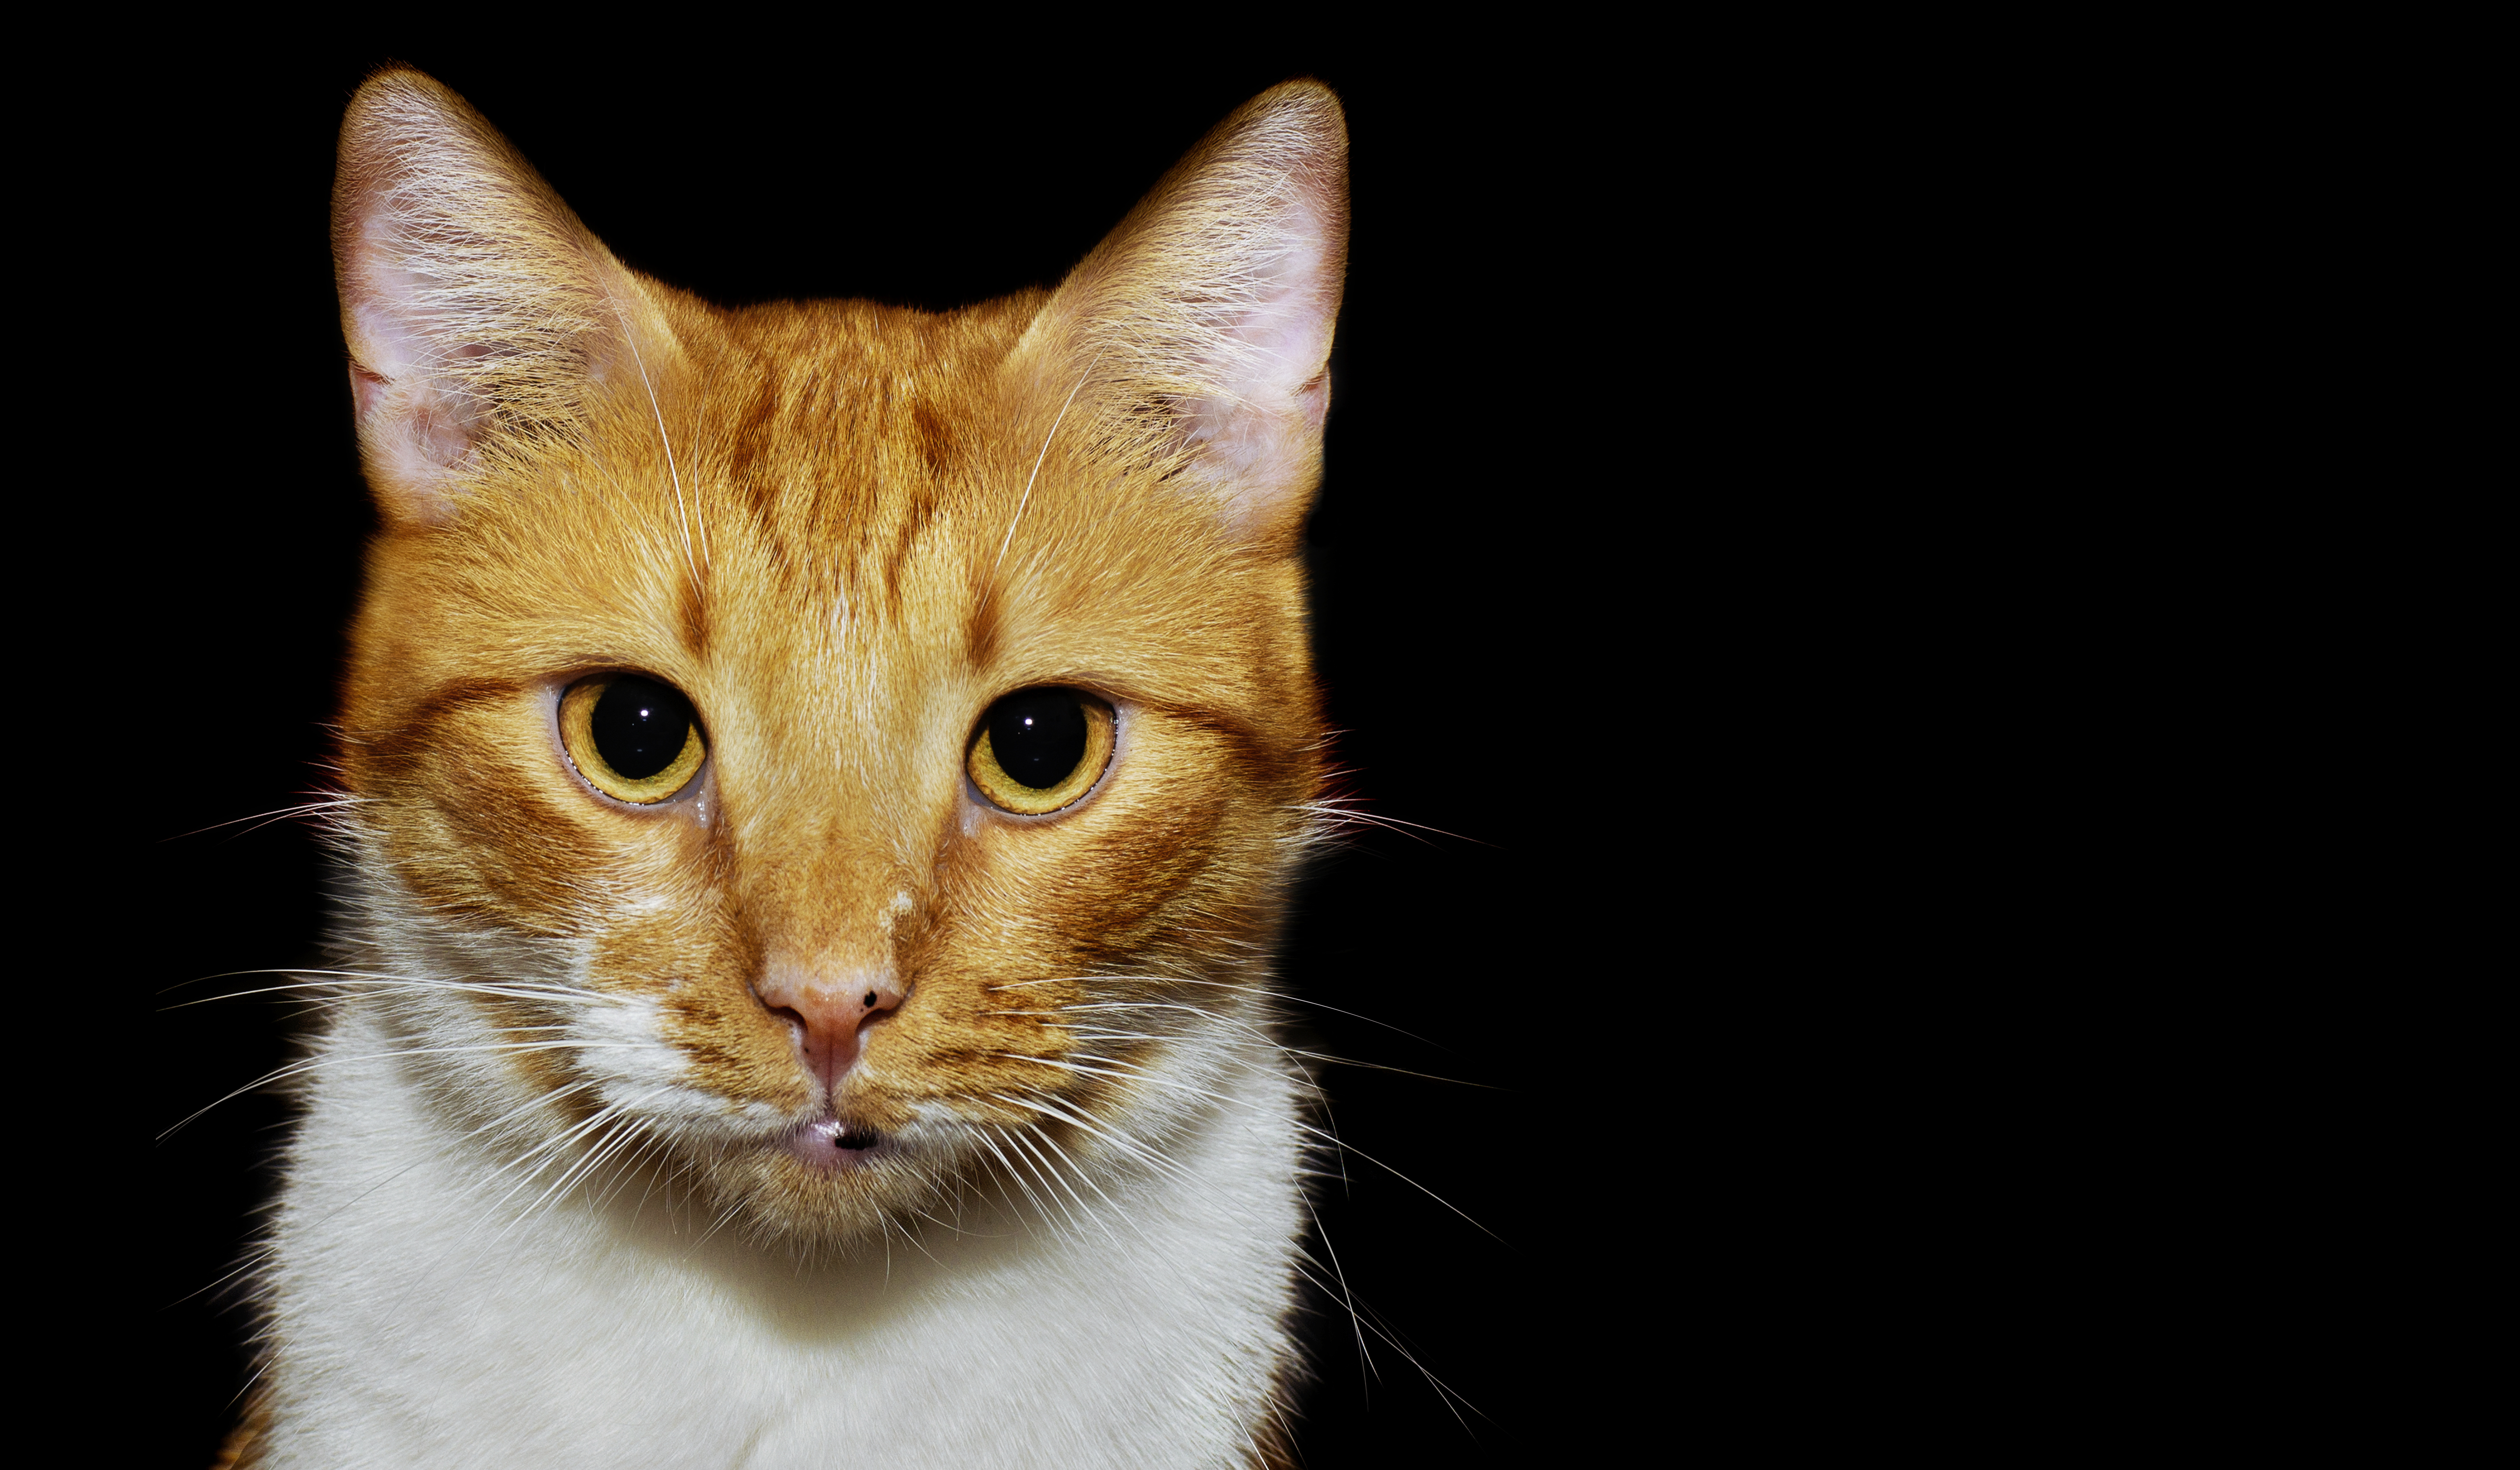
cat, whiskers, mammal, fauna, small to medium sized cats, cat like mammal, close up, snout, domestic short haired cat, tabby cat, european shorthair, aegean cat, wildlife, asian, kitten, fur, carnivoran, wild cat, american wirehair